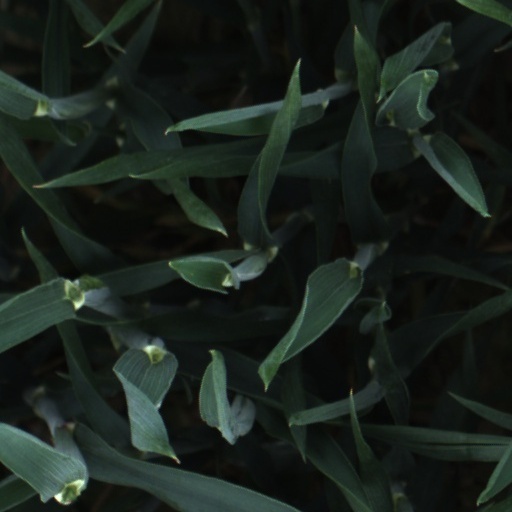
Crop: wheat